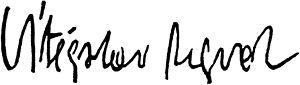
Vítězslav Nezval, né le 26 mai 1900 à Biskoupky, près de Brno, et mort à Prague le 6 avril 1958, est un poète, cofondateur du « poétisme » au sein du mouvement artistique Devětsil, romancier, essayiste et journaliste tchécoslovaque.